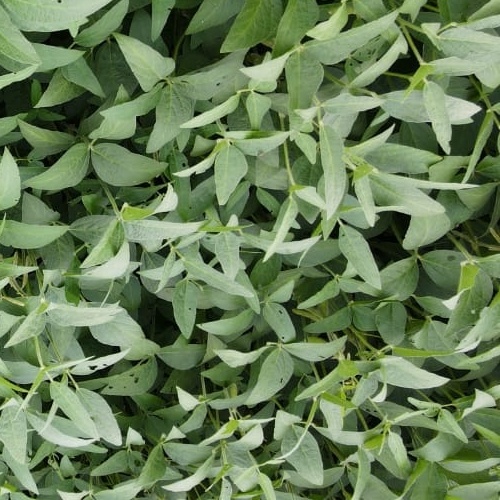
Label: Diabrotica_speciosa